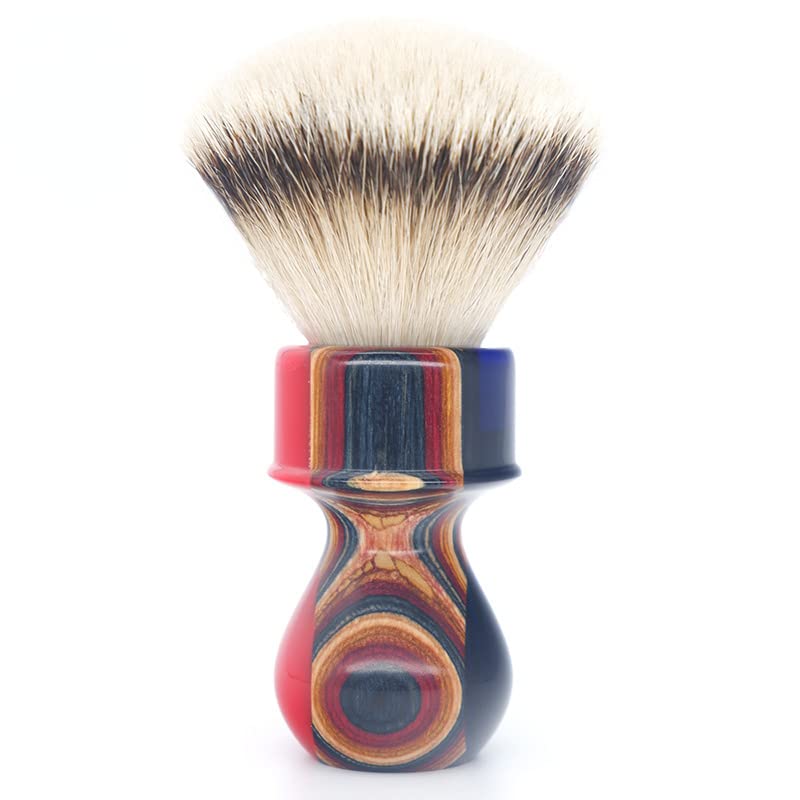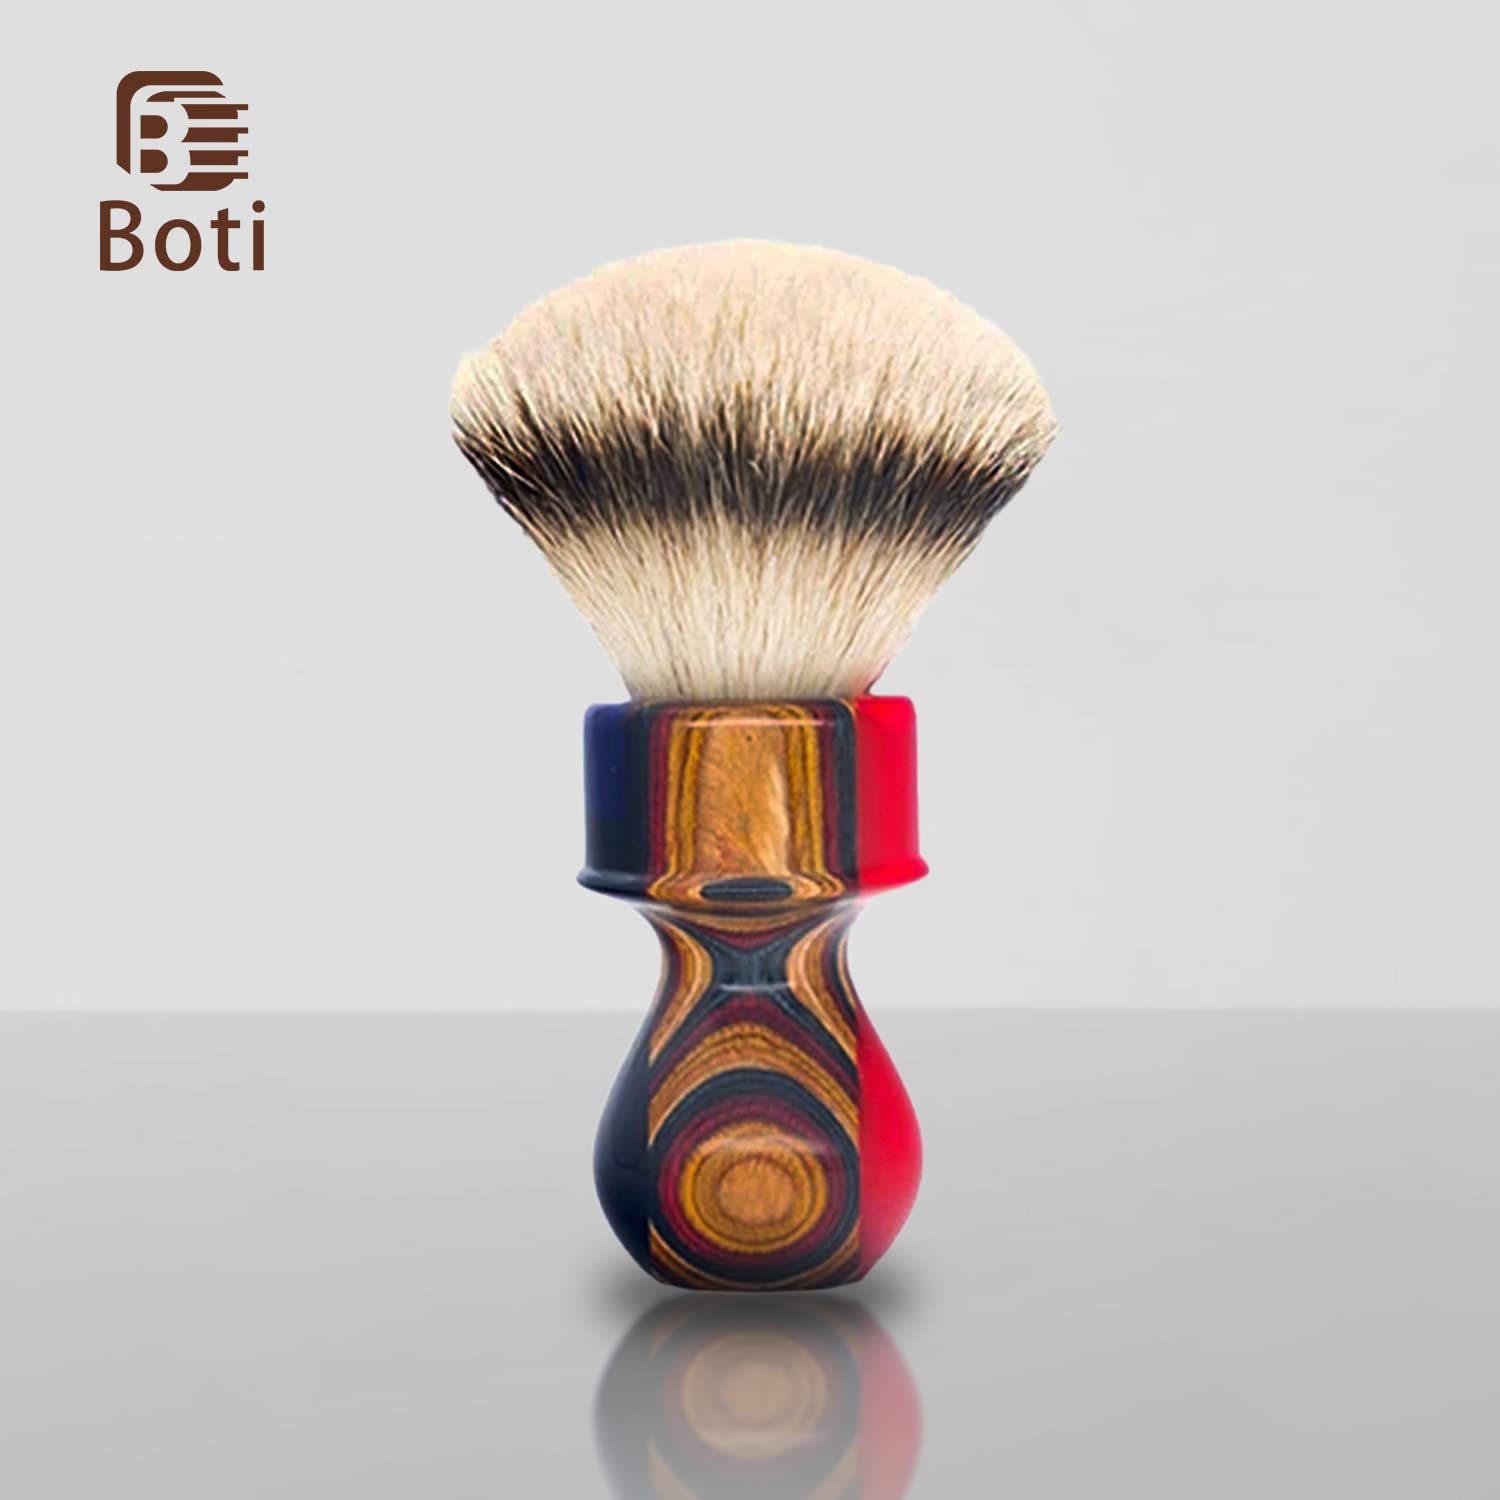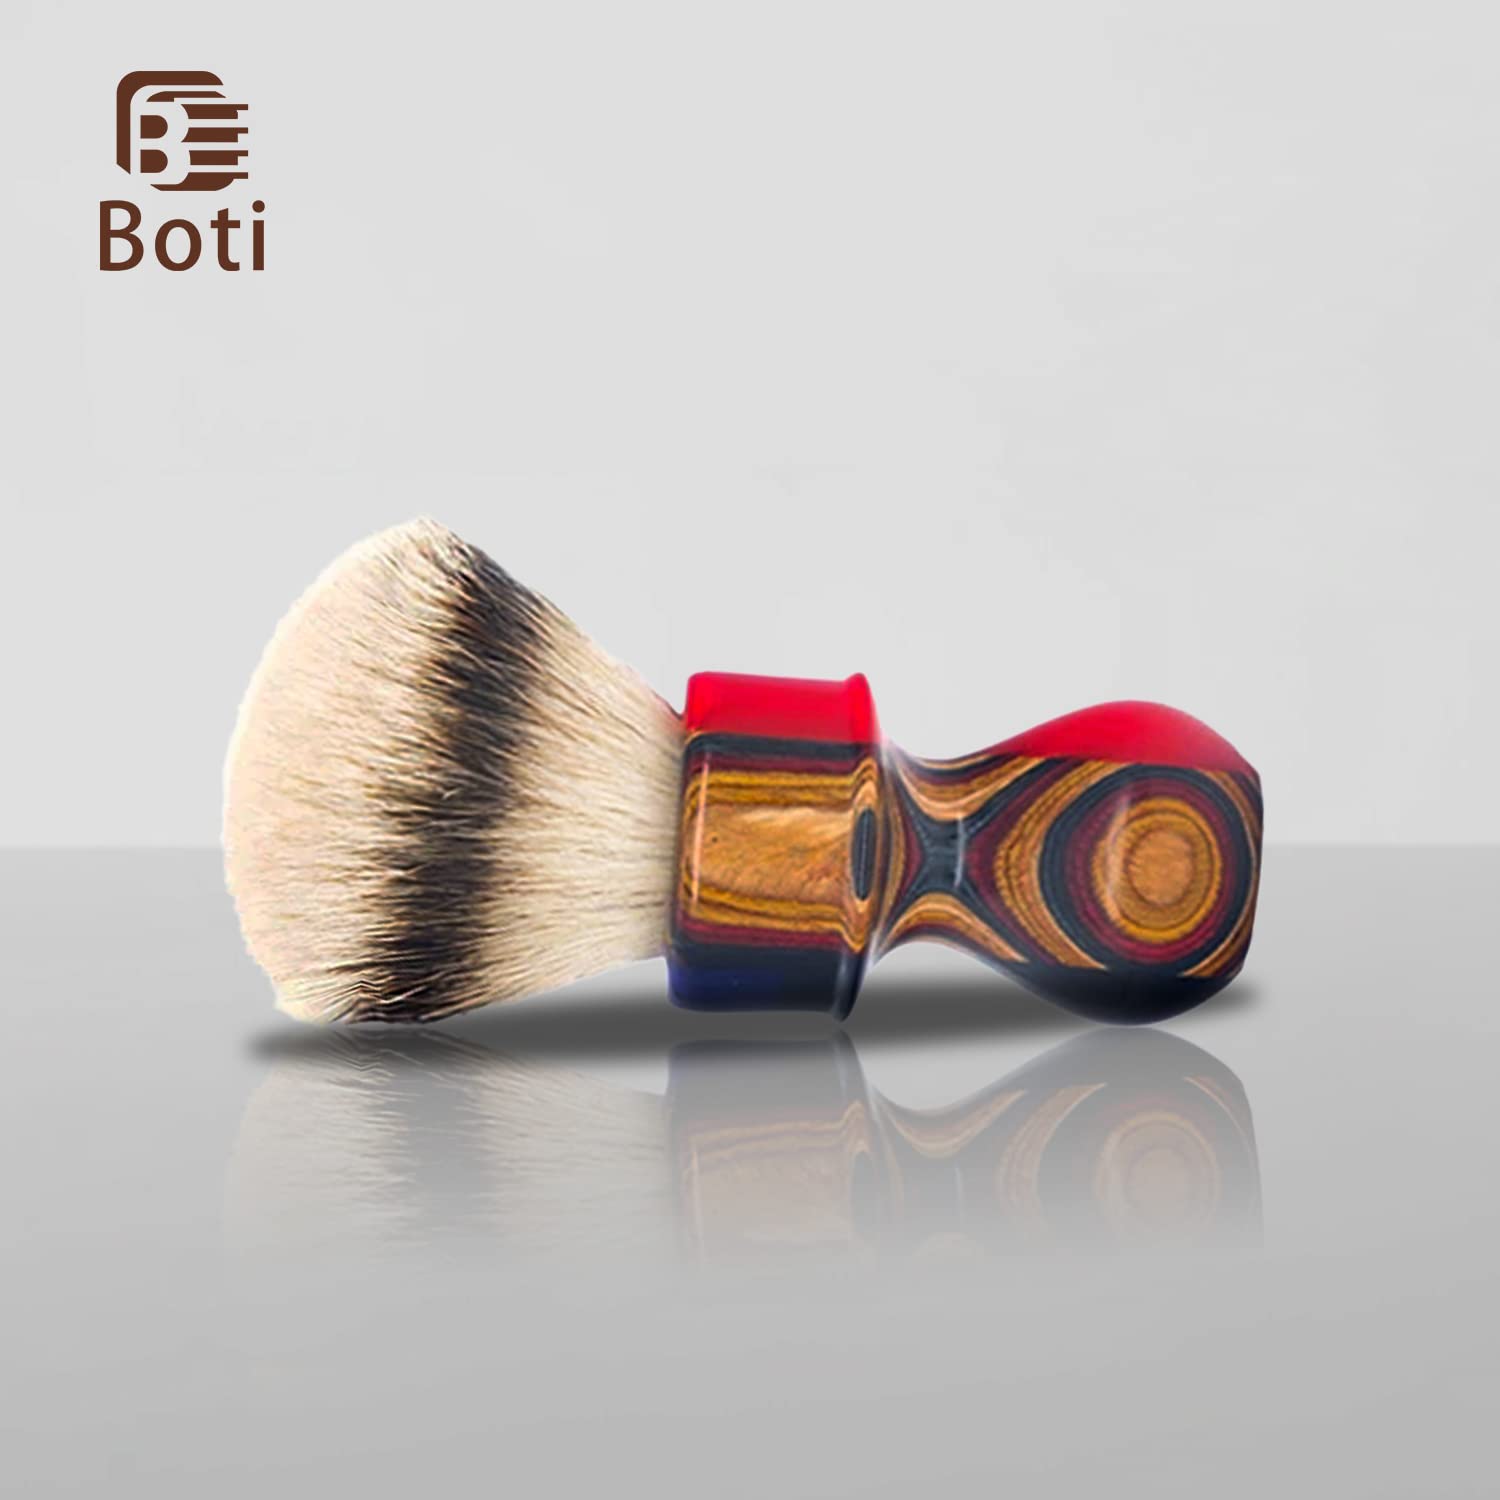
Boti Brush-New Sunset And Sea And SHD Leader Slivertip Badger Hair Knot Whole Brush Men's Shaving Brush Tool,Daily Clean Salon Hair Brush. (25mm)
Category: All Beauty
About Boti Brush: We are a professional manufacturer of men's shaving brushes, we have 30 years of production experience, the founder of our company is a bearded Asian, after several generations of inheritance, we have developed from the original 2 people, To more than 20 people, we insist on making high-quality products and 100% handmade, providing high-quality products for customers on Amazon, and can support customization, we can customize your personalized products according to your requirements, if you need your Exclusive shaving brush, please do not hesitate to contact us to design your exclusive shaving brush. Feature: 1. SHD is super high density. Compared with the normal density, the density of SHD is increased by 10 to 15%. 2. The SHD captain finest two band badger hair knot series is still made with badger hair length of 90mm or more. The support and elasticity are very good. This knot has always been popular with the market. 3. Hook :the feature of this is that there is a small hook on the top of each hair tip, which will bring a different feeling when it touches the skin. This type of support and elasticity are very good. Shipment And Return: 1. After payment , parcel will be shipped out within 72hours. 2. Ship from China. After parcel arrived at your country, which can be checked on local post website.It usually takes 10-20 days to deliver to your address. 3. Support return and exchange in 15 days,You need to bear half the shipping cost. Package Includes: 1 x Pure Badger Shaving Brush 1 x Package Box
Features: Handmade, High-Quality Materials - Boti is a professional shaving brush company, the brush handle and hair knot are handmade, and the material has been tested for a long time in our practice, and processed through multiple processes,which can effectively guarantee the product Quality, we can provide you with best high quality products. | More Durable- The material of our handle is wood, which is smoother in appearance, easy to hold and more durable, The material of Hair Knot is 100% Pure Badger Hair, SHD is super high density. Compared with the normal density, the density of SHD is increased by 10 to 15%,and using high quality glue, can effectively prevent the bristles from falling off. | Beautiful Design and Rich Foam - Our brushes have Soft Hair and Beautiful shape, 3-Color Head and Good quality, can produce lots of lather easily, great for your shaving. | Very Soft and Gentle Exfoliation - The bristles of our brush is Pure Badger Hair, not as hard as boar hair, also not too soft like synthetic nylon hair, moderately soft and hard, Perfect for your shave, gentle exfoliation on your face, always Keep your beard looking its best at all times. | Satisfaction Guarantee - All our products have perfect after-sales service. If the product you receive has quality problems or you are not satisfied with our products, please do not hesitate to contact us, we will solve all your problem.